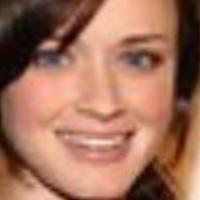
Age group: age 21-30